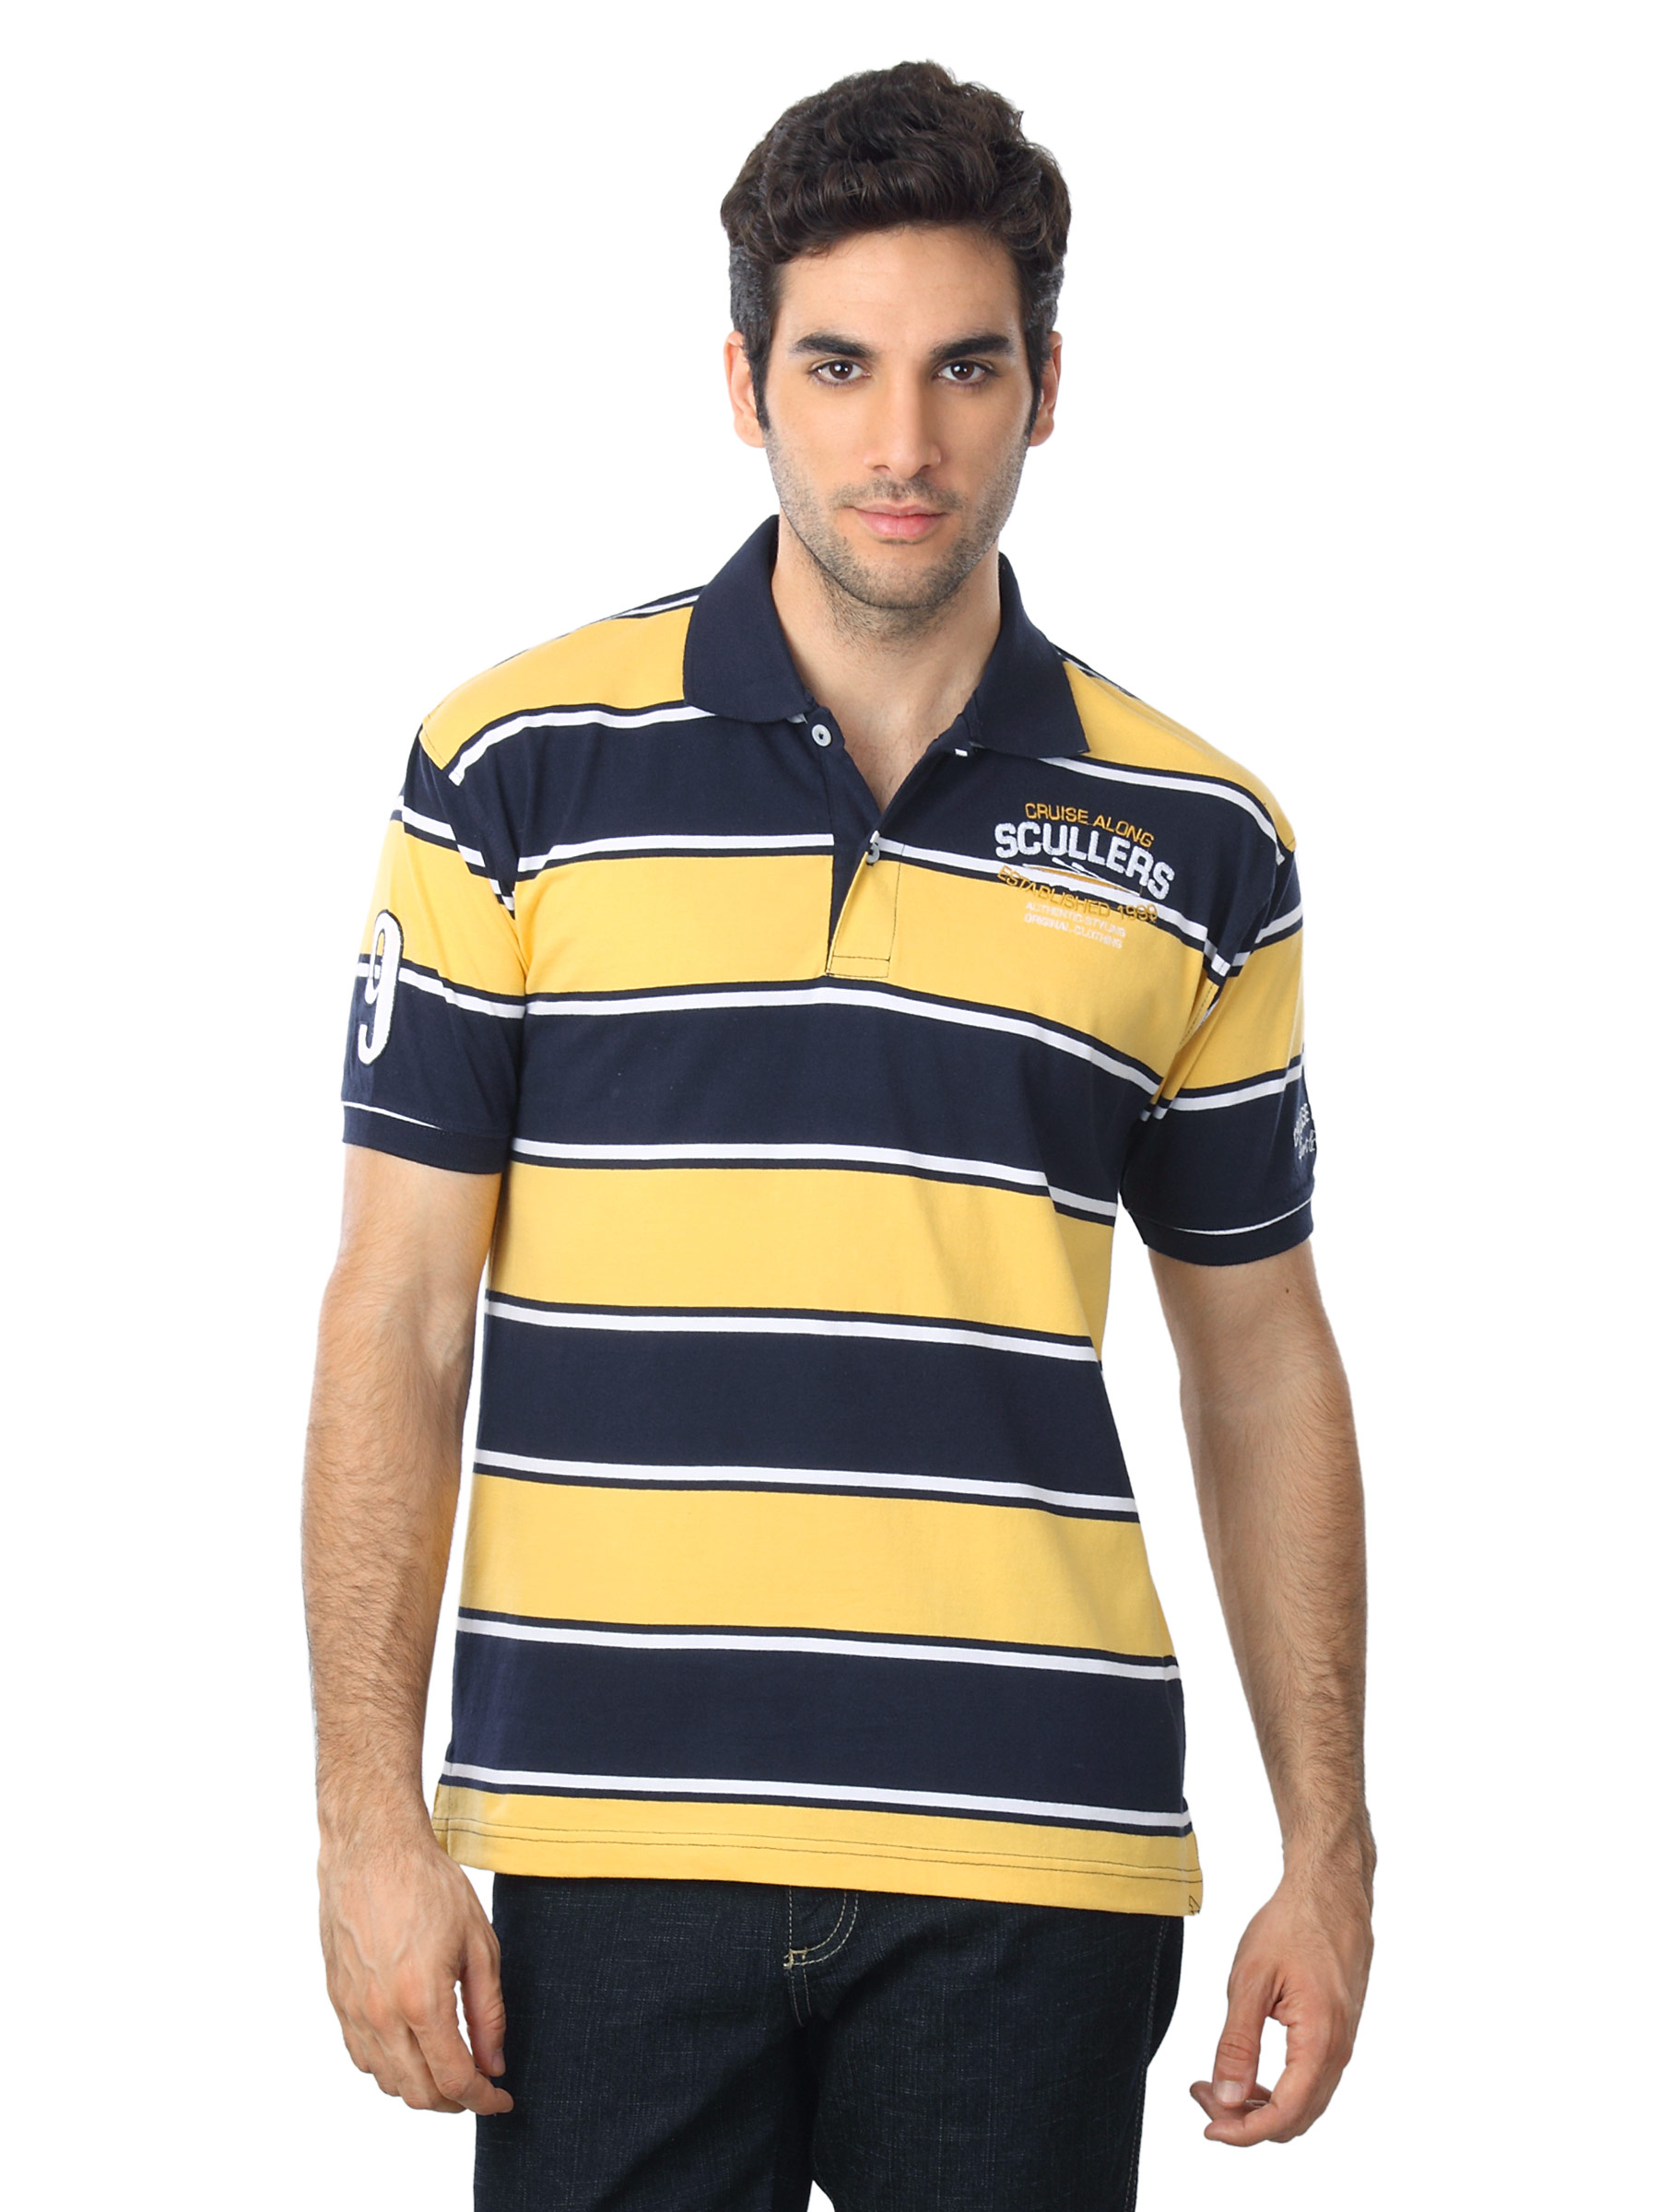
Scullers Men Yellow & Navy Blue Striped T-shirt
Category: Apparel / Topwear / Tshirts
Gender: Men
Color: Yellow
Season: Summer 2012
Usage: Casual